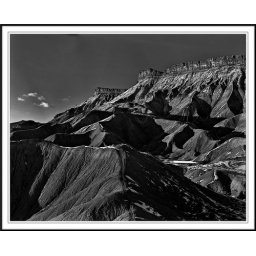
Cold, windy afternoon under the book cliffs. Grand Junction Colorado4x5 tmax 100 f16 @ 1/30th green filter